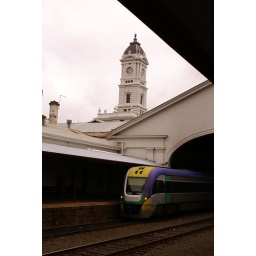
1126 under the clock tower at Ballarat. 9/3/10